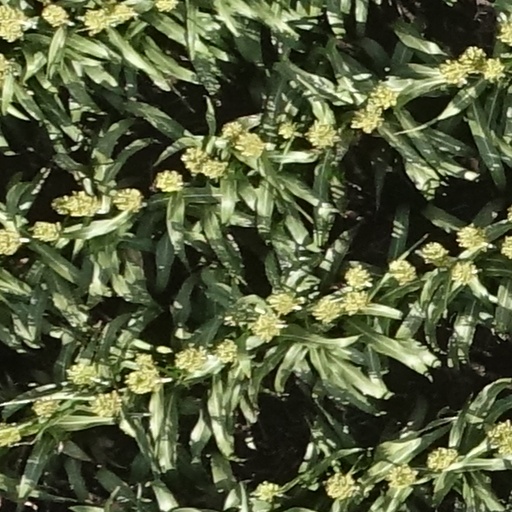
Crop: sorghum